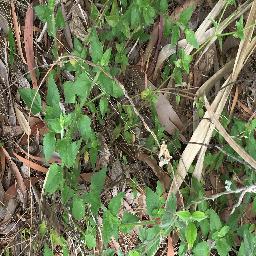
Label: siam_weed